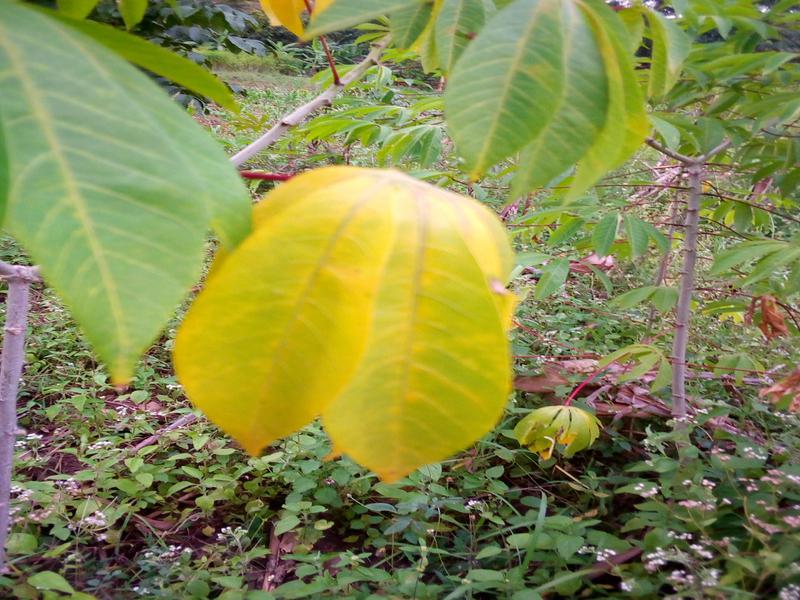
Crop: cassava
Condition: brown_streak_disease